Mamatkul Biy

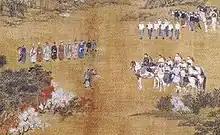
Kyrgyz ambassadors at a reception at the Qianlong Emperor

In 1758, in connection with the arrival of Chinese ambassadors, in order to clarify the borders of the Qing state, Mamatkul Biy sent his embassy of 7 people to China: Cherikchi Biy (head of the embassy), Sherbek Batyr, Tülkü Biy, Nyshaa Batyr, Akbay Batyr, Notsi Biy and Shükür Biy. The delegates in the same year were at the reception of the Qianlong Emperor of the Qing and resolved political and border issues. They demanded the return of the occupied lands and the Emperor promised to look into these issues. But even before these demands were met, the Kyrgyz themselves completely liberated their lands by force.